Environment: real
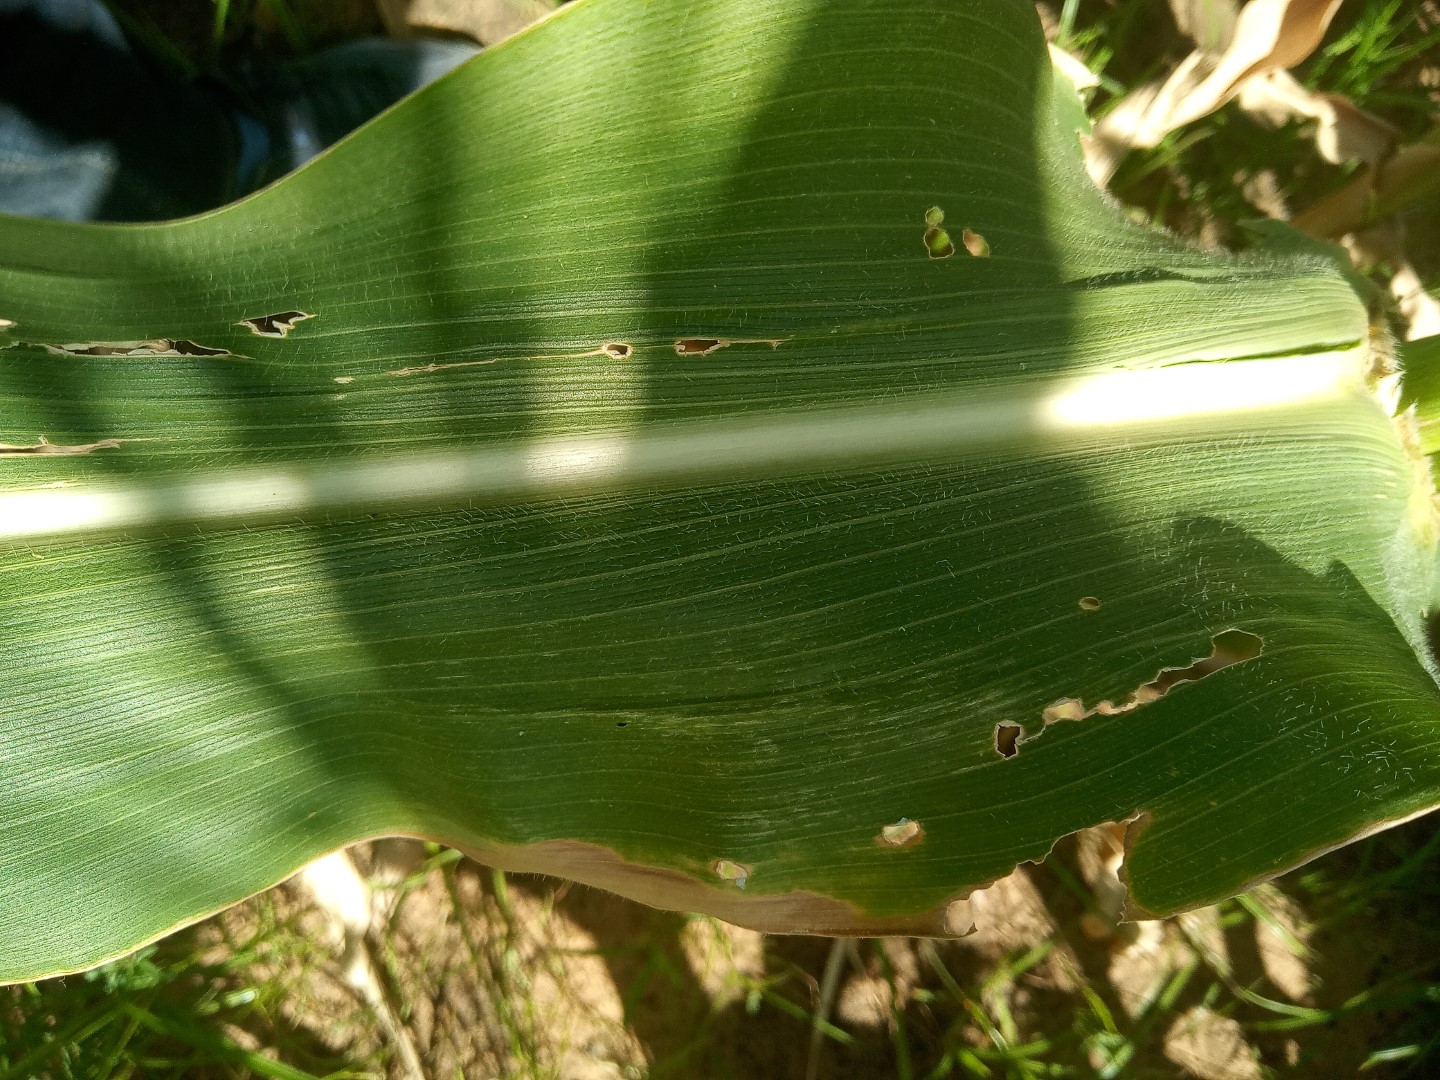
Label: fall_armyworm